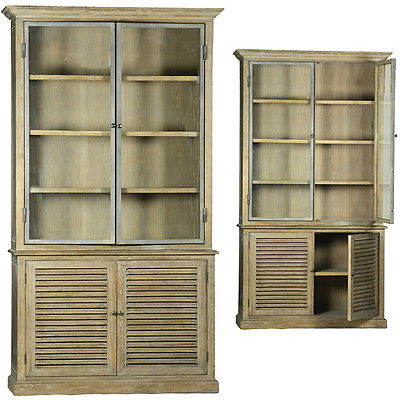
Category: cabinet